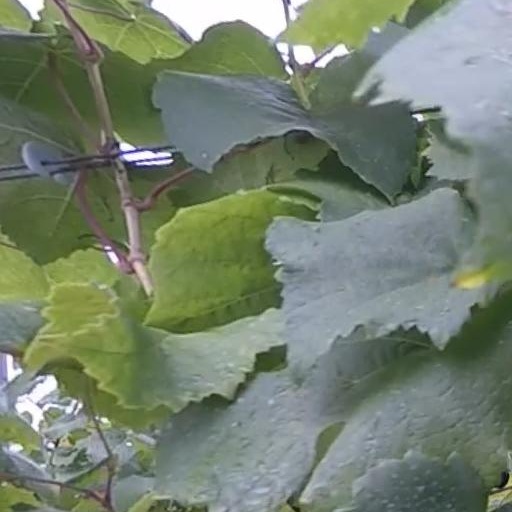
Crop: grape